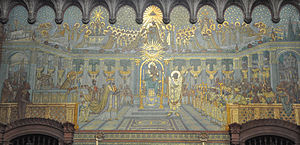
Koncilet i Efesos
Koncilet i Efesos.
Koncilet i Efesus blev afholdt i 431 i Efesus i det nuværende Tyrkiet under Kejser Theodosius II. Det var det tredje økumeniske koncil. Omkring 200 biskopper var tilstede fra starten; omkring 50 fra vest ankom i løbet af koncilet.